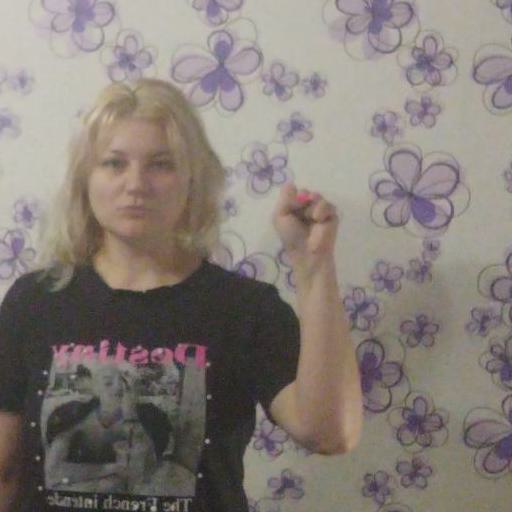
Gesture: fist